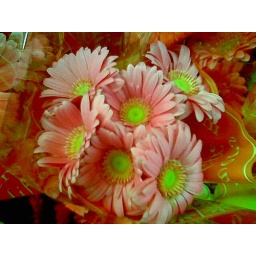
Again, at wal-mart. I walked in the door and saw the flowers and had to take a few pictures.